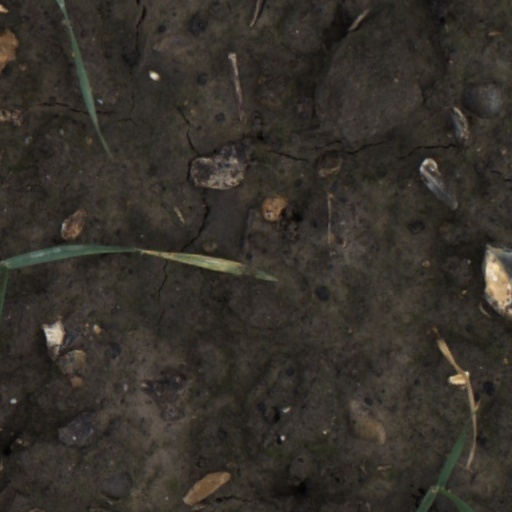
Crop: wheat